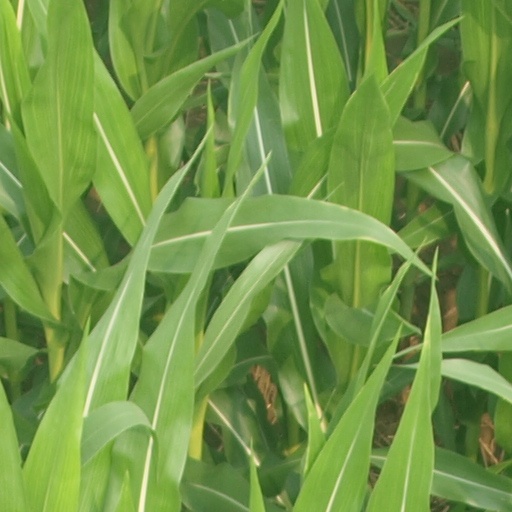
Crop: maize; corn